Caridina typus

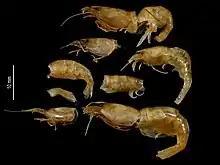
Preserved "Caridina typus" specimens with tagmata separated.

The adult and larval morphologies of "C. typus" are similar to those of other "Caridina". As an adult, it measures 2.0-2.5 cm in total length, though adult individuals can be smaller or larger than this range. It has two well-developed compound eyes that rest on stalks. It has a variable rostrum length and variable rostrum features. Adults are observed to be armed with anywhere between one and six teeth on their rostrum. However, in a study of "C. typus" in Pohnpei, adults were observed to lack teeth on the ventral margin of their rostrum.